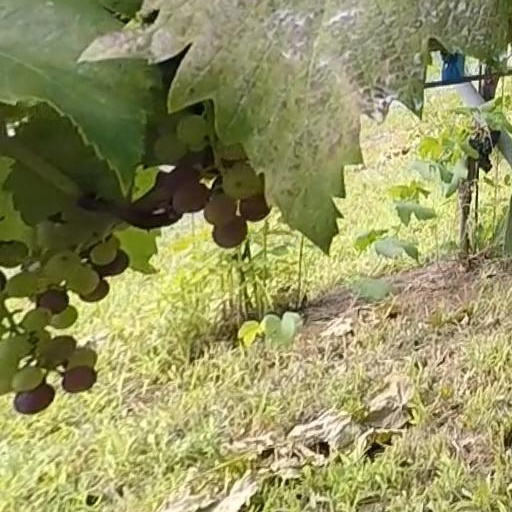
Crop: grape